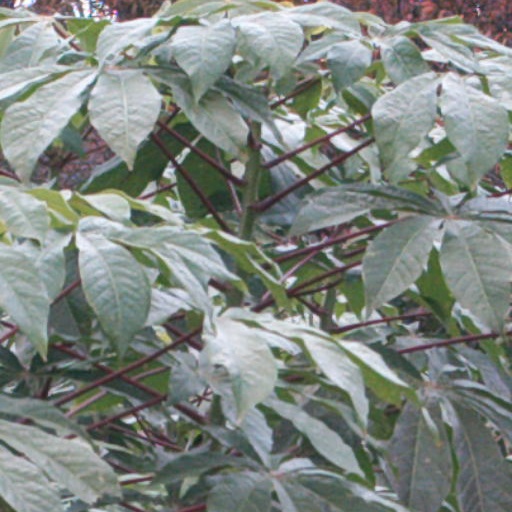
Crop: cassava